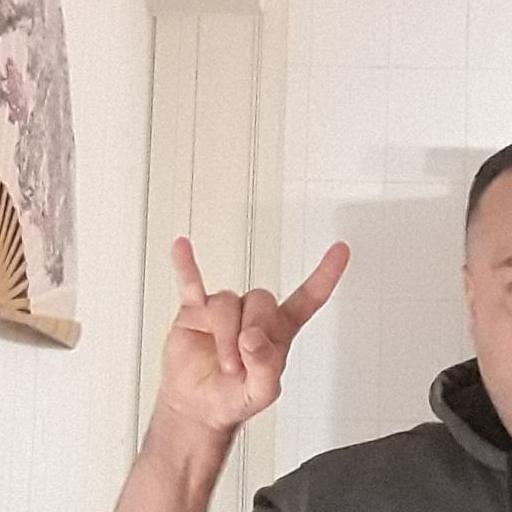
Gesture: rock